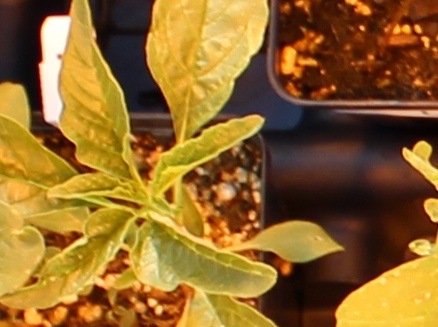
Label: Waterhemp